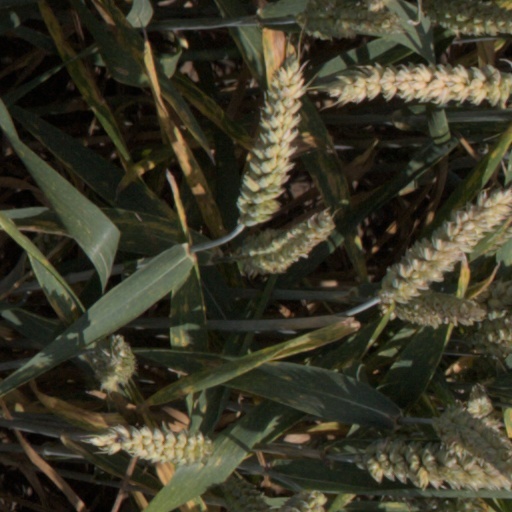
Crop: wheat